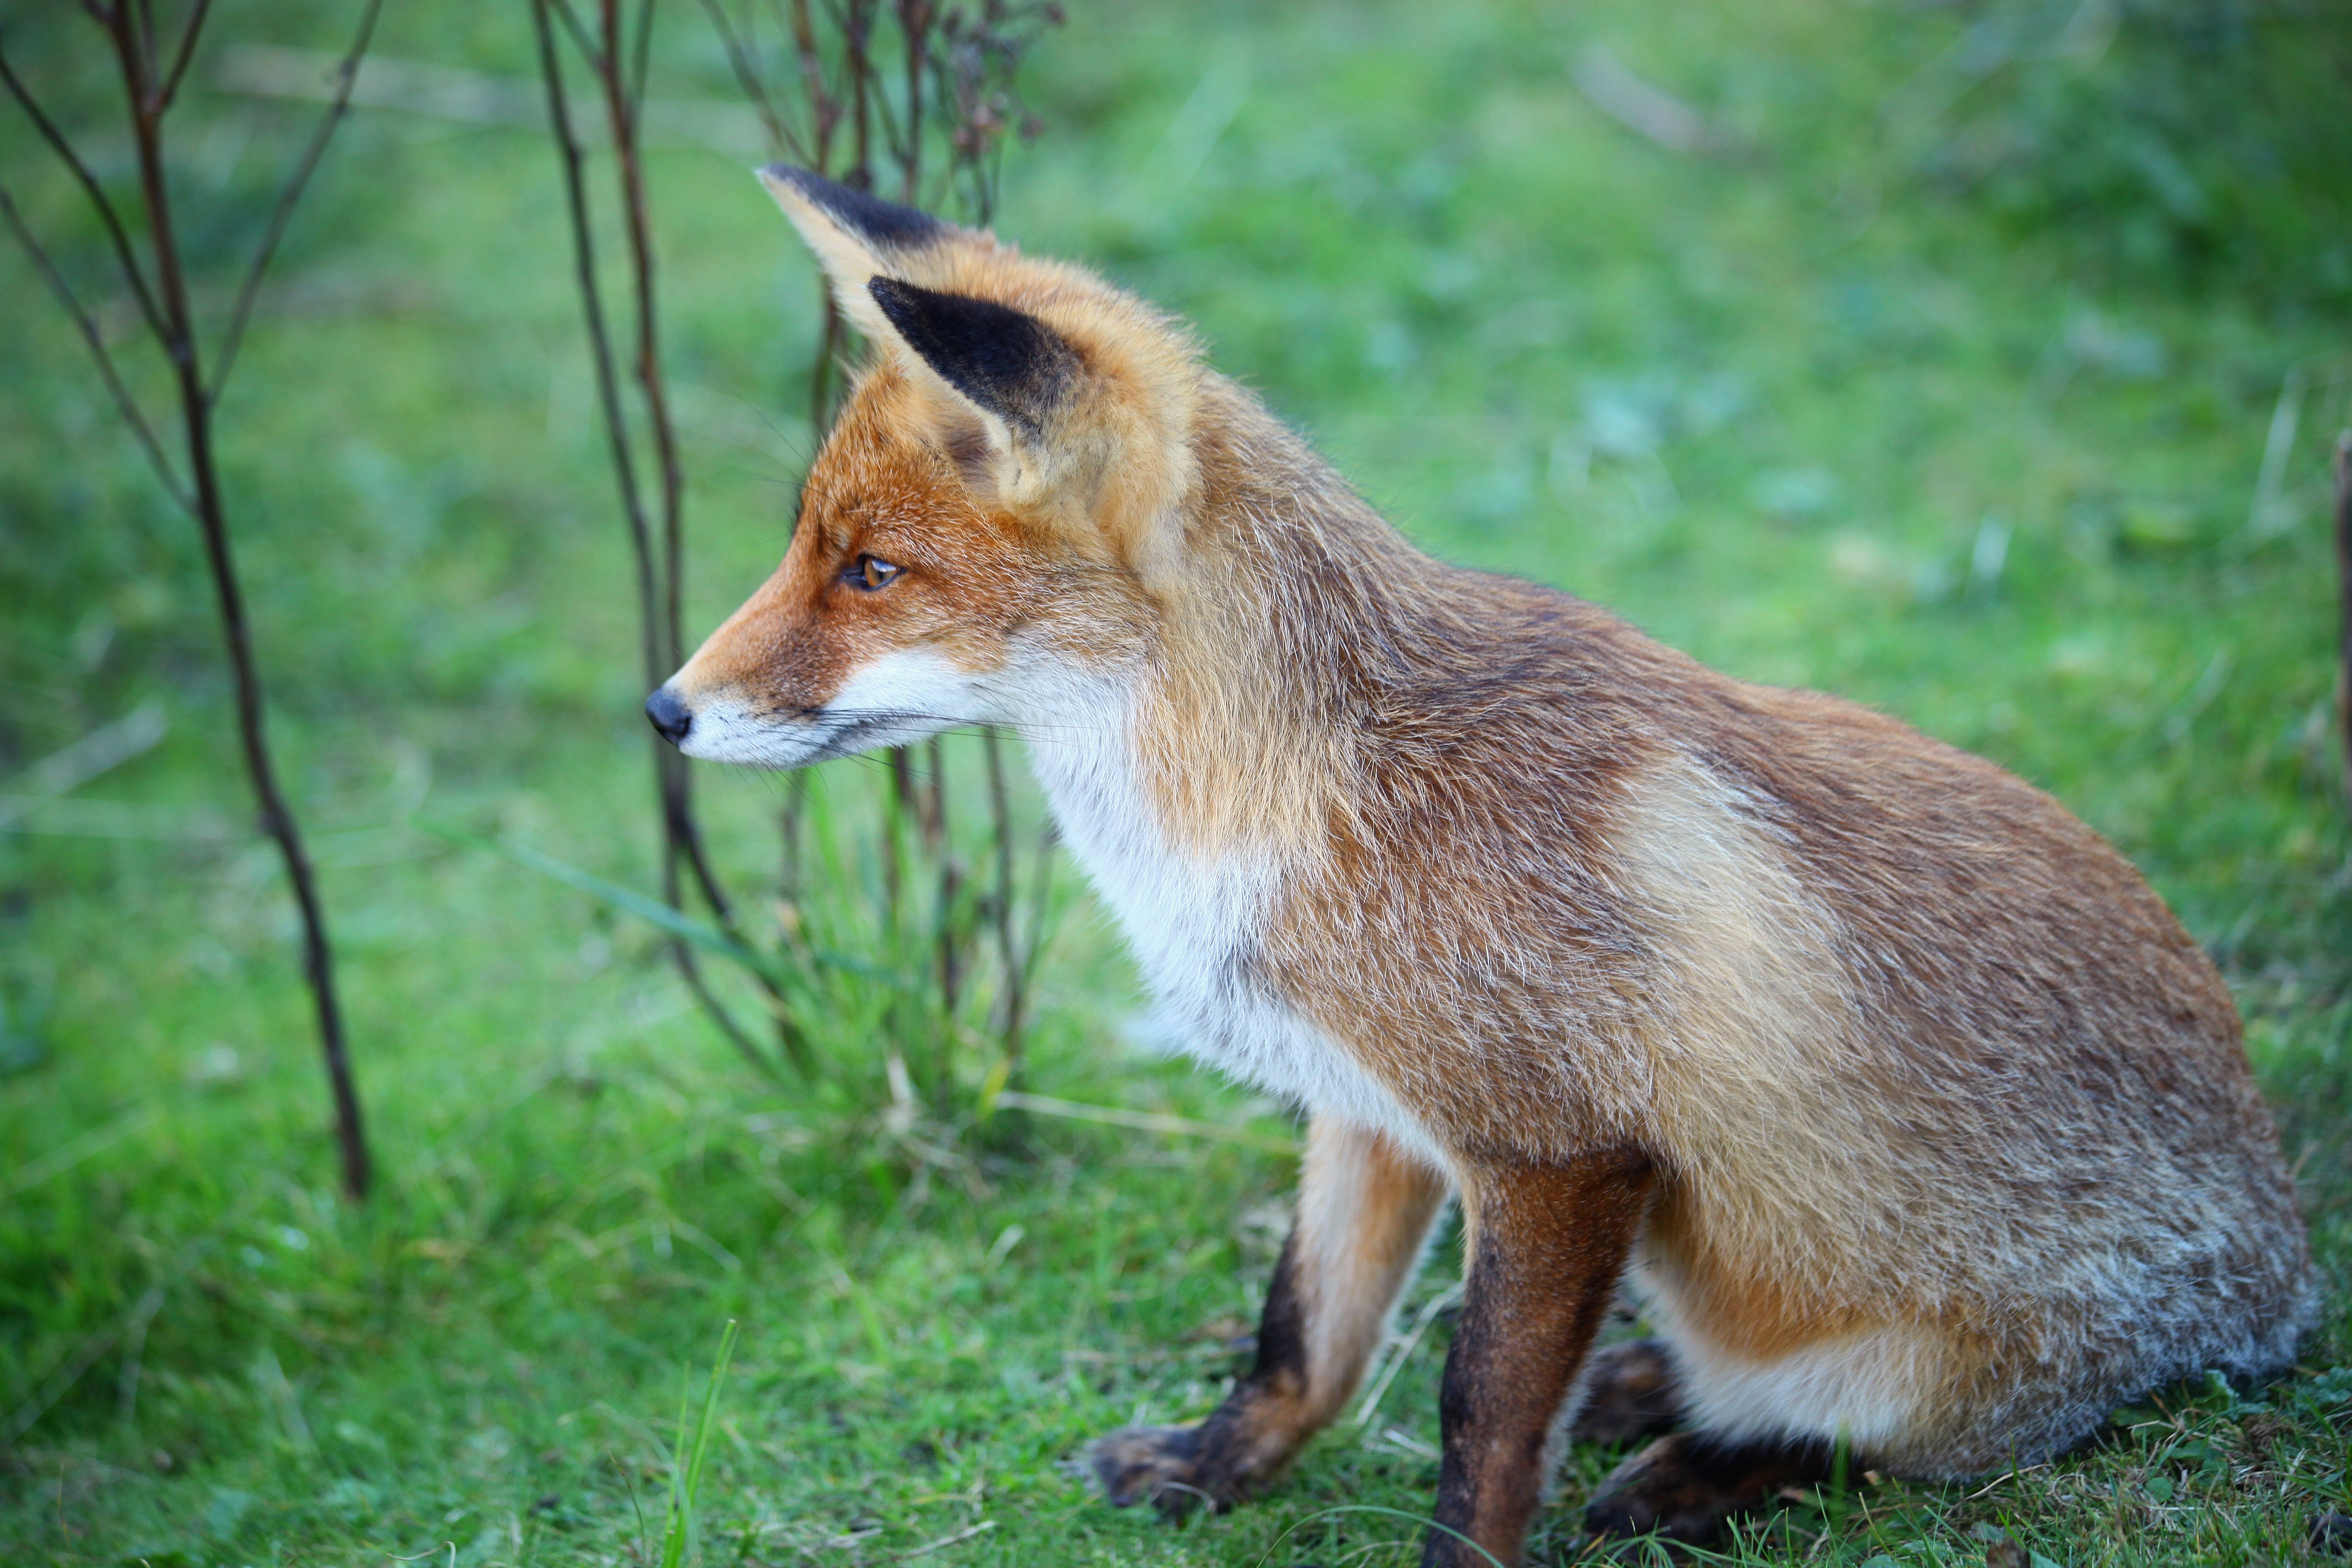
nature, forest, animal, wildlife, wild, mammal, fox, fauna, red fox, vertebrate, dog like mammal, kit fox, dhole, grey fox